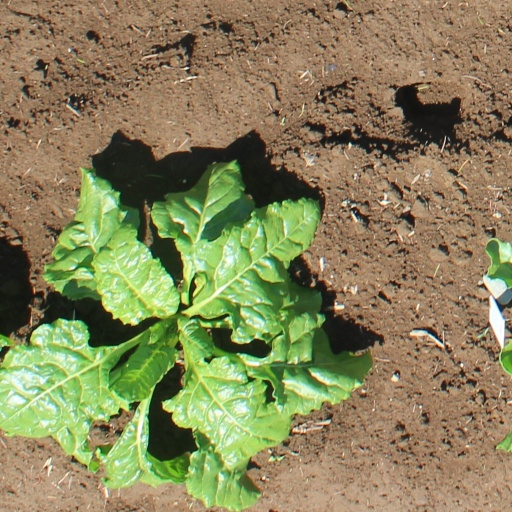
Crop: sugar beet